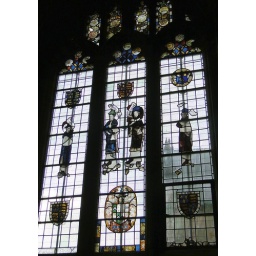
St Katherine's Chapel, west window - mainly C15 glass originally in clerestory windows of Choir.